Oberwald railway station

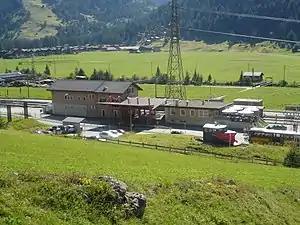
The station in 2007

Oberwald railway station is a railway station serving the village of Oberwald, in the Canton of Valais, Switzerland. The station is close to the western portal of the Furka Base Tunnel, on the metre gauge Furka Oberalp Bahn (FO), which connects in Valais, via the base tunnel and in Uri, with , Uri, and , Graubünden. Since , the FO has been owned and operated by the Matterhorn Gotthard Bahn (MGB), following a merger between the FO and the Brig-Visp-Zermatt railway (BVZ).